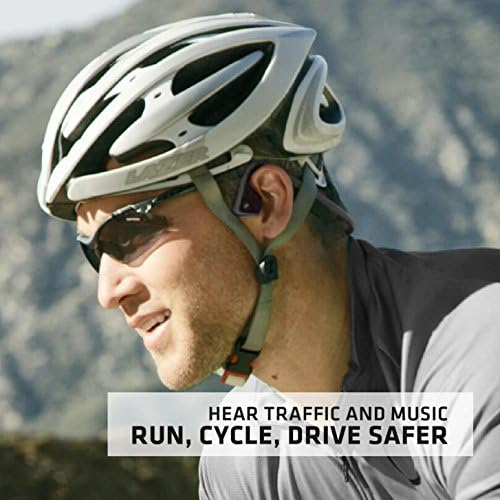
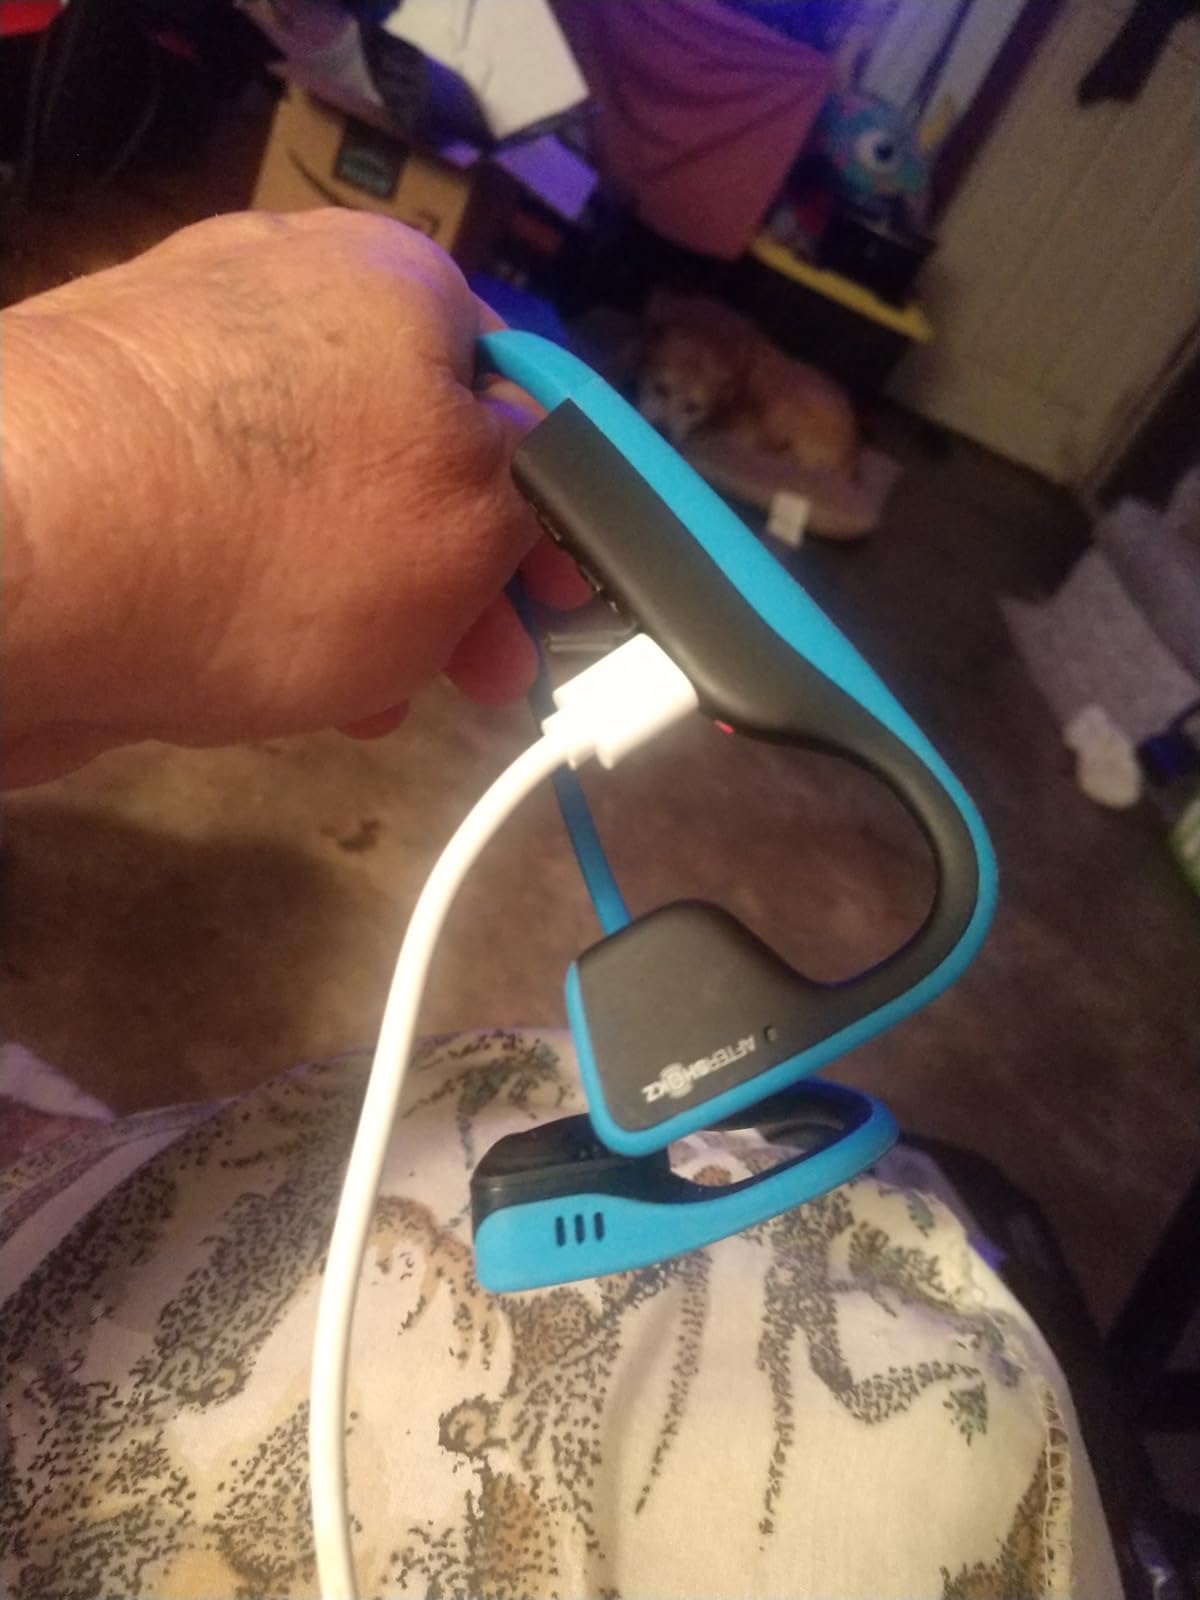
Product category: headphones
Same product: no